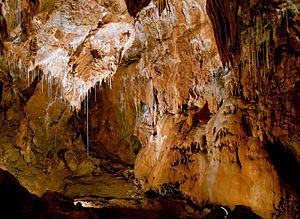
La grotte de Gombasek est une grotte située dans la localité de Krásnohorská Dlhá Lúka en Slovaquie. Elle a une longueur de 1 525 m dont 300 m sont depuis 1955 visitable.